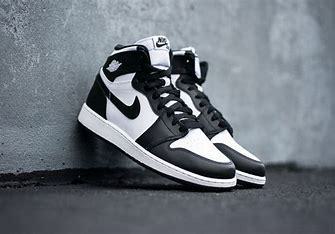
Brand: Jordan
Model: 1 OG